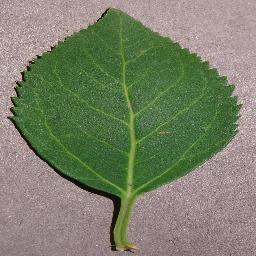
Label: Cherry___healthy